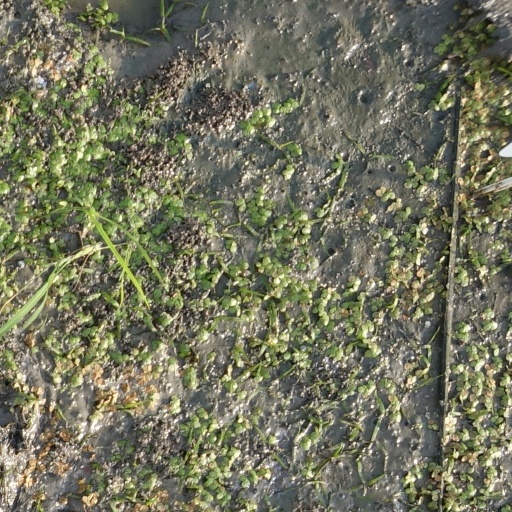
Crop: rice